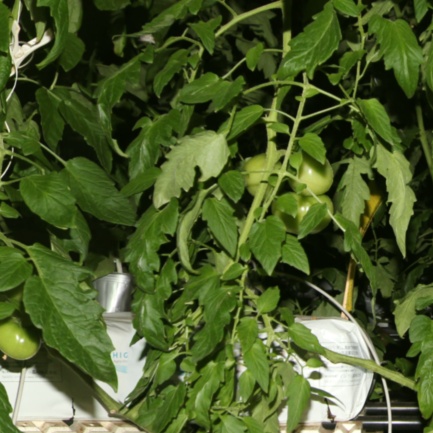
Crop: tomato